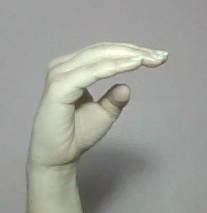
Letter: jeem